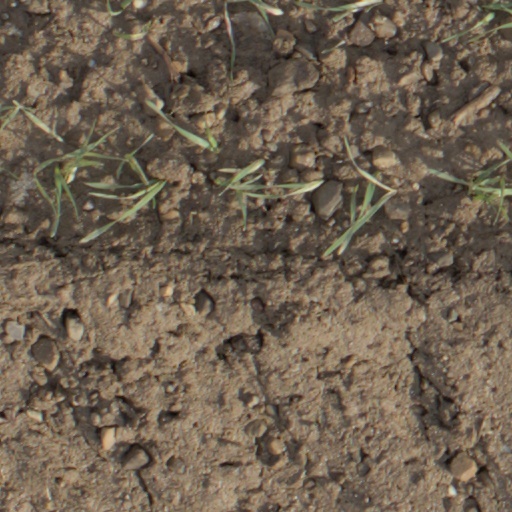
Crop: wheat